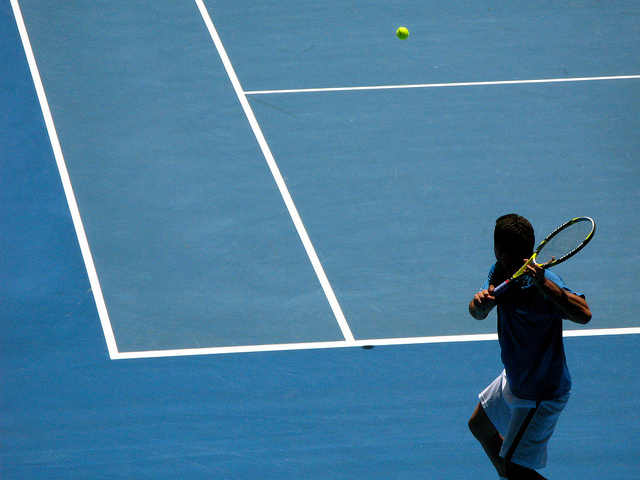
vận động viên tennis nam đang cầm vợt sẵn sàng đỡ bóng